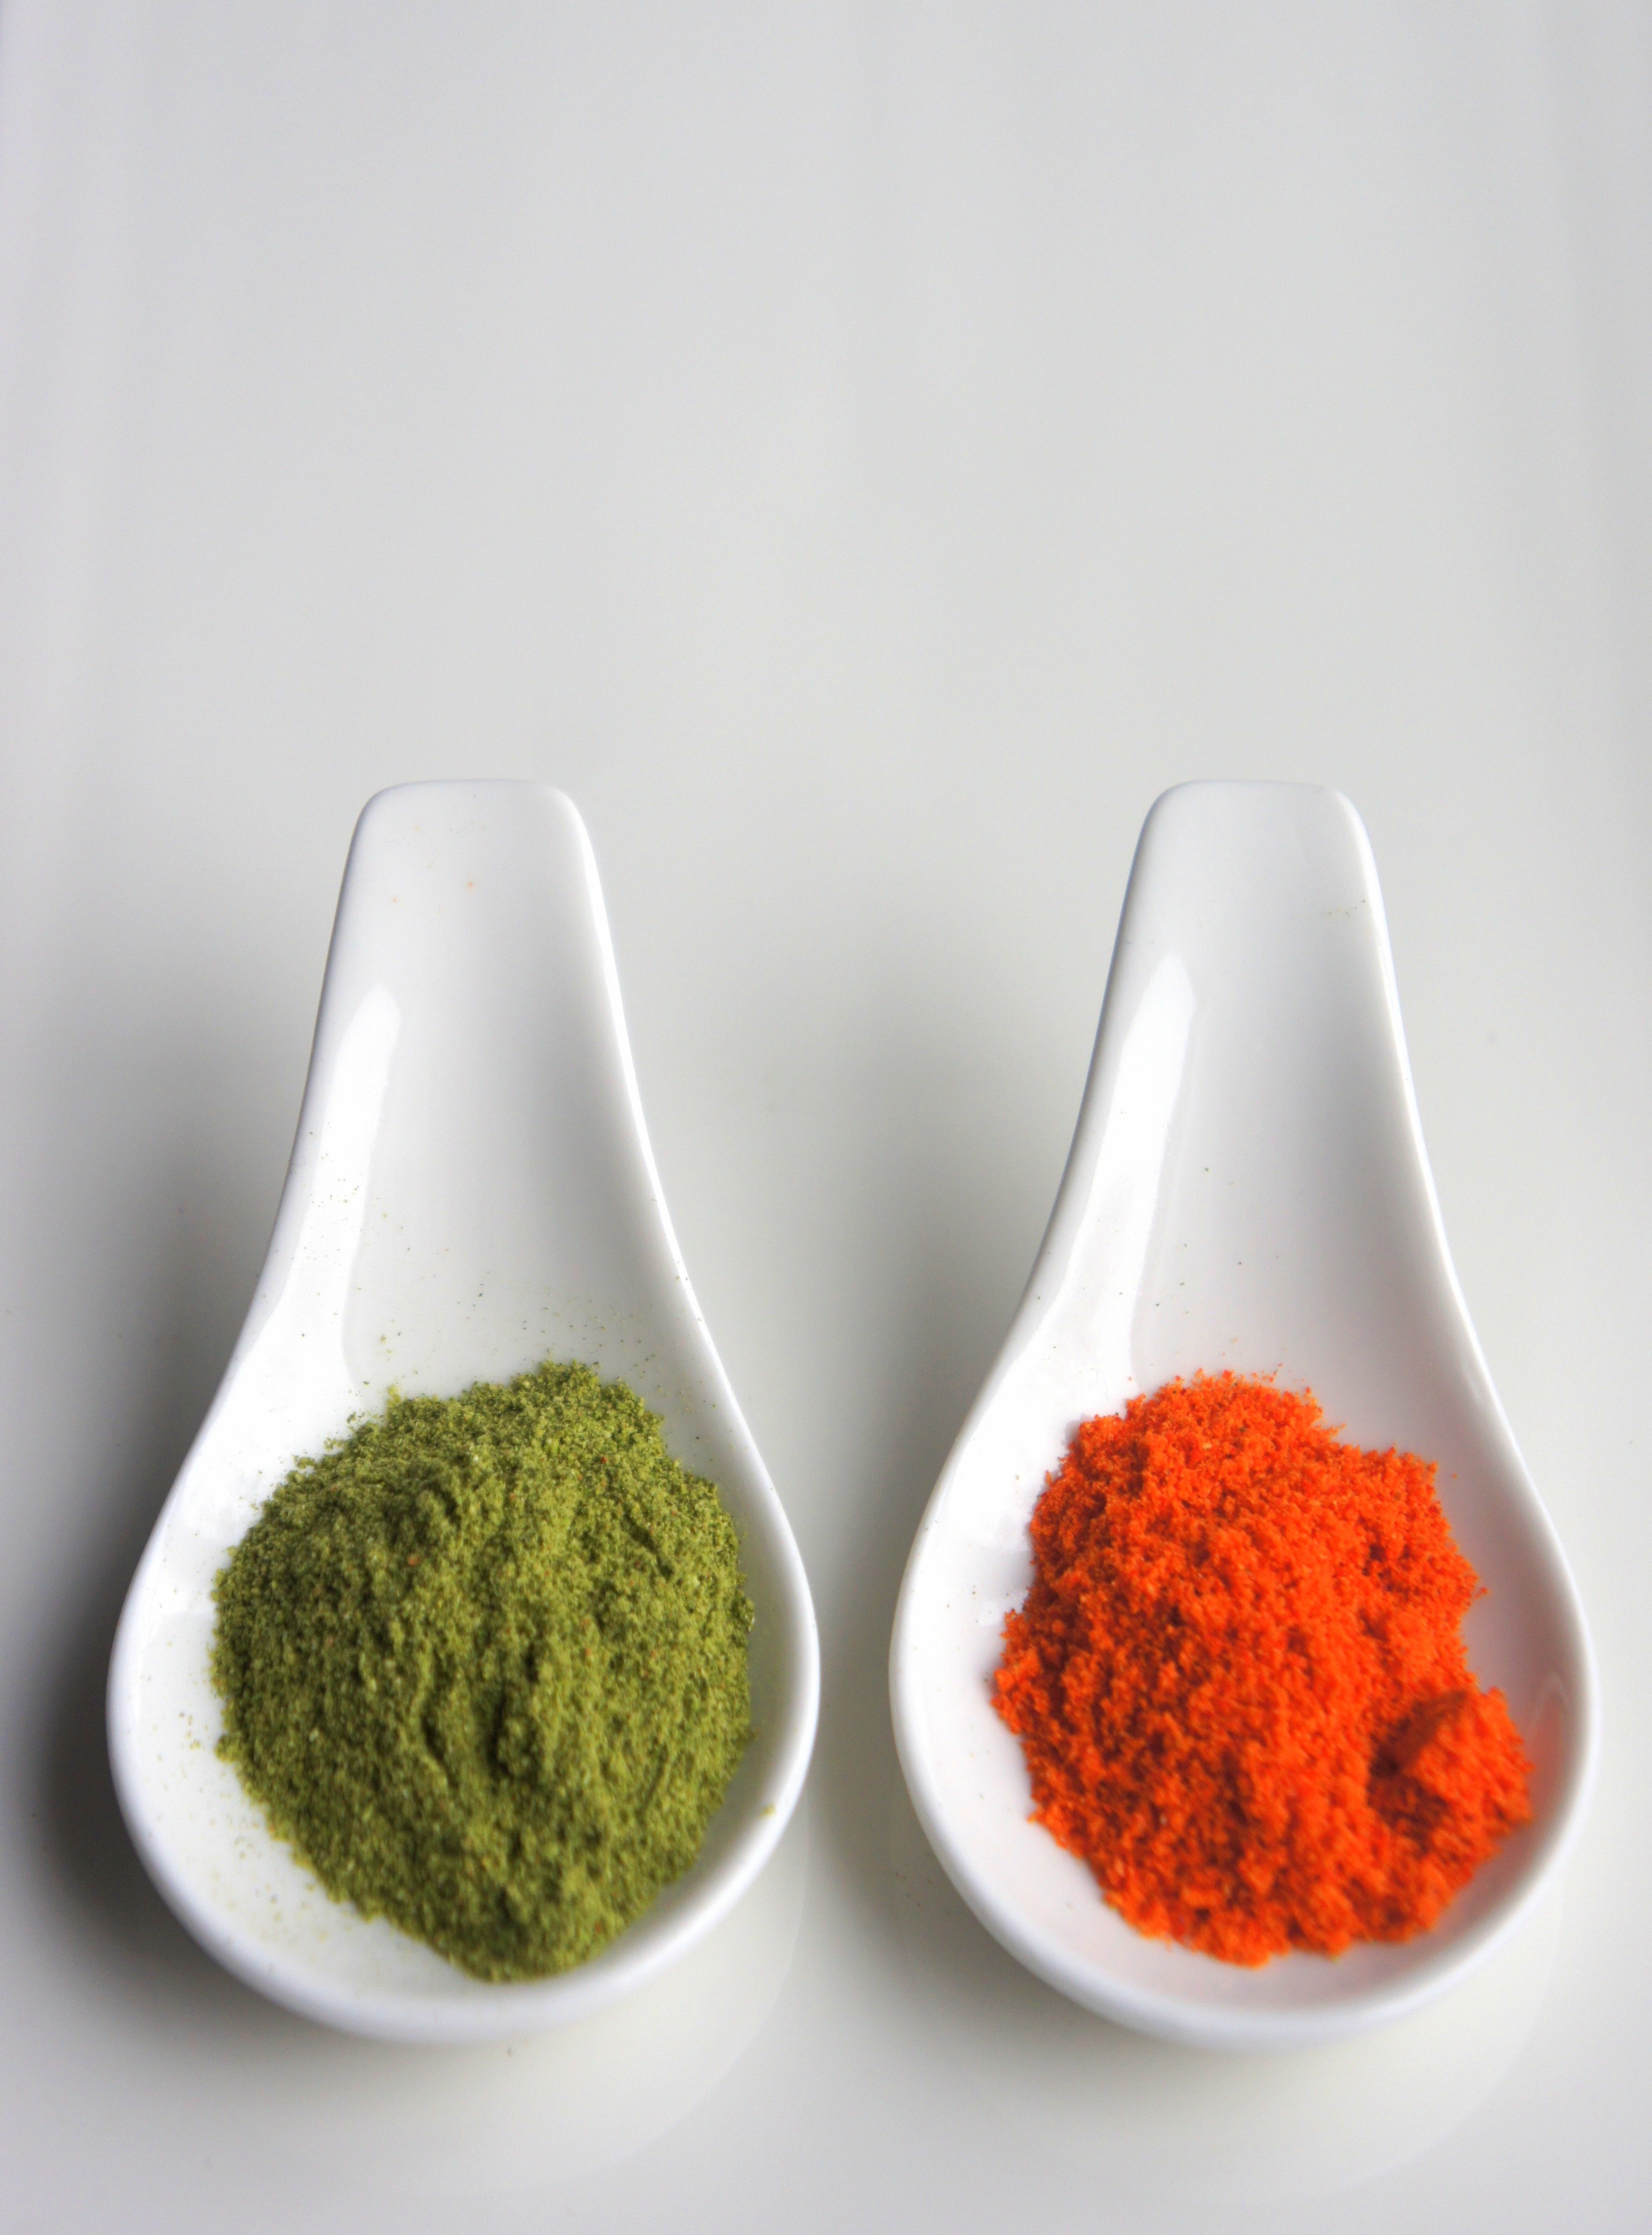
paprika, chili powder, Tandoori masala, food coloring, superfood, plant, food, cuisine